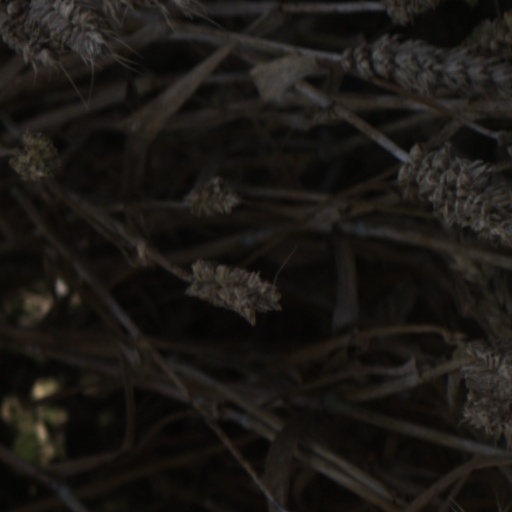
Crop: wheat